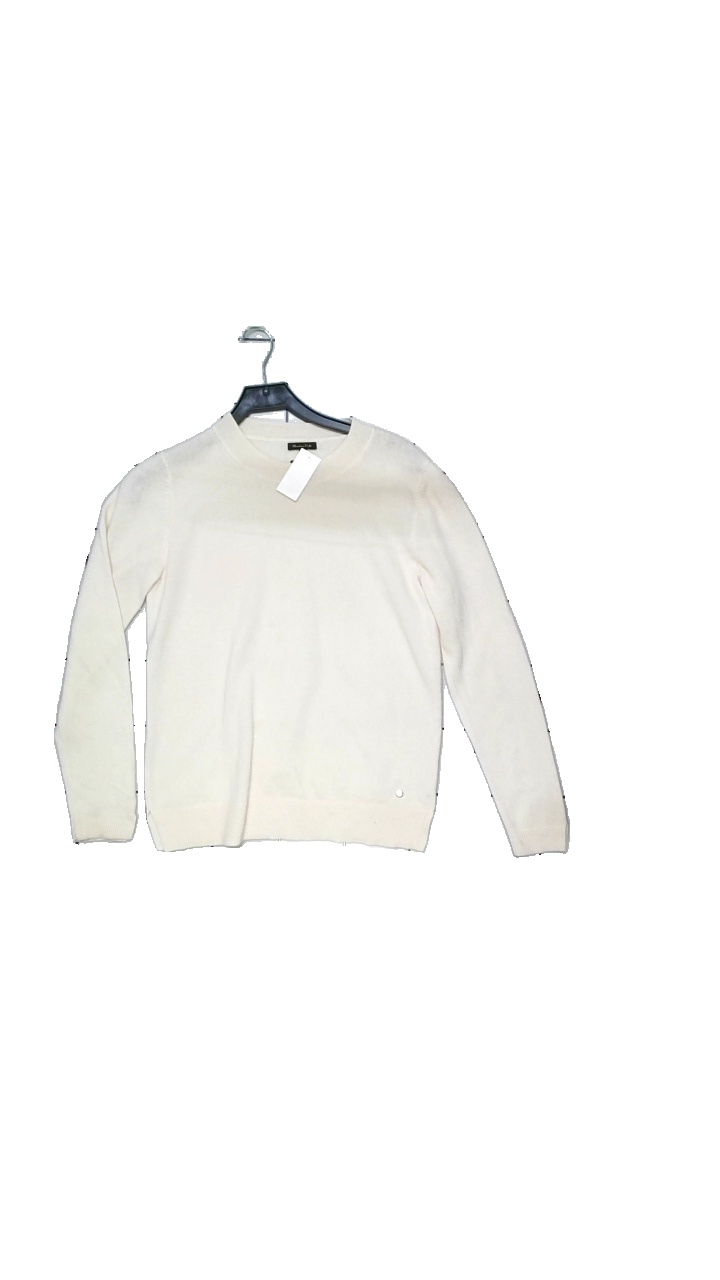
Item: Sweater (Ladies)
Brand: Massimo Dutti
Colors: White, Beige
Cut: Regular
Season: Winter
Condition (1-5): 4
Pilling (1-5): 3
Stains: Minor
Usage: Reuse
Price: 150-250